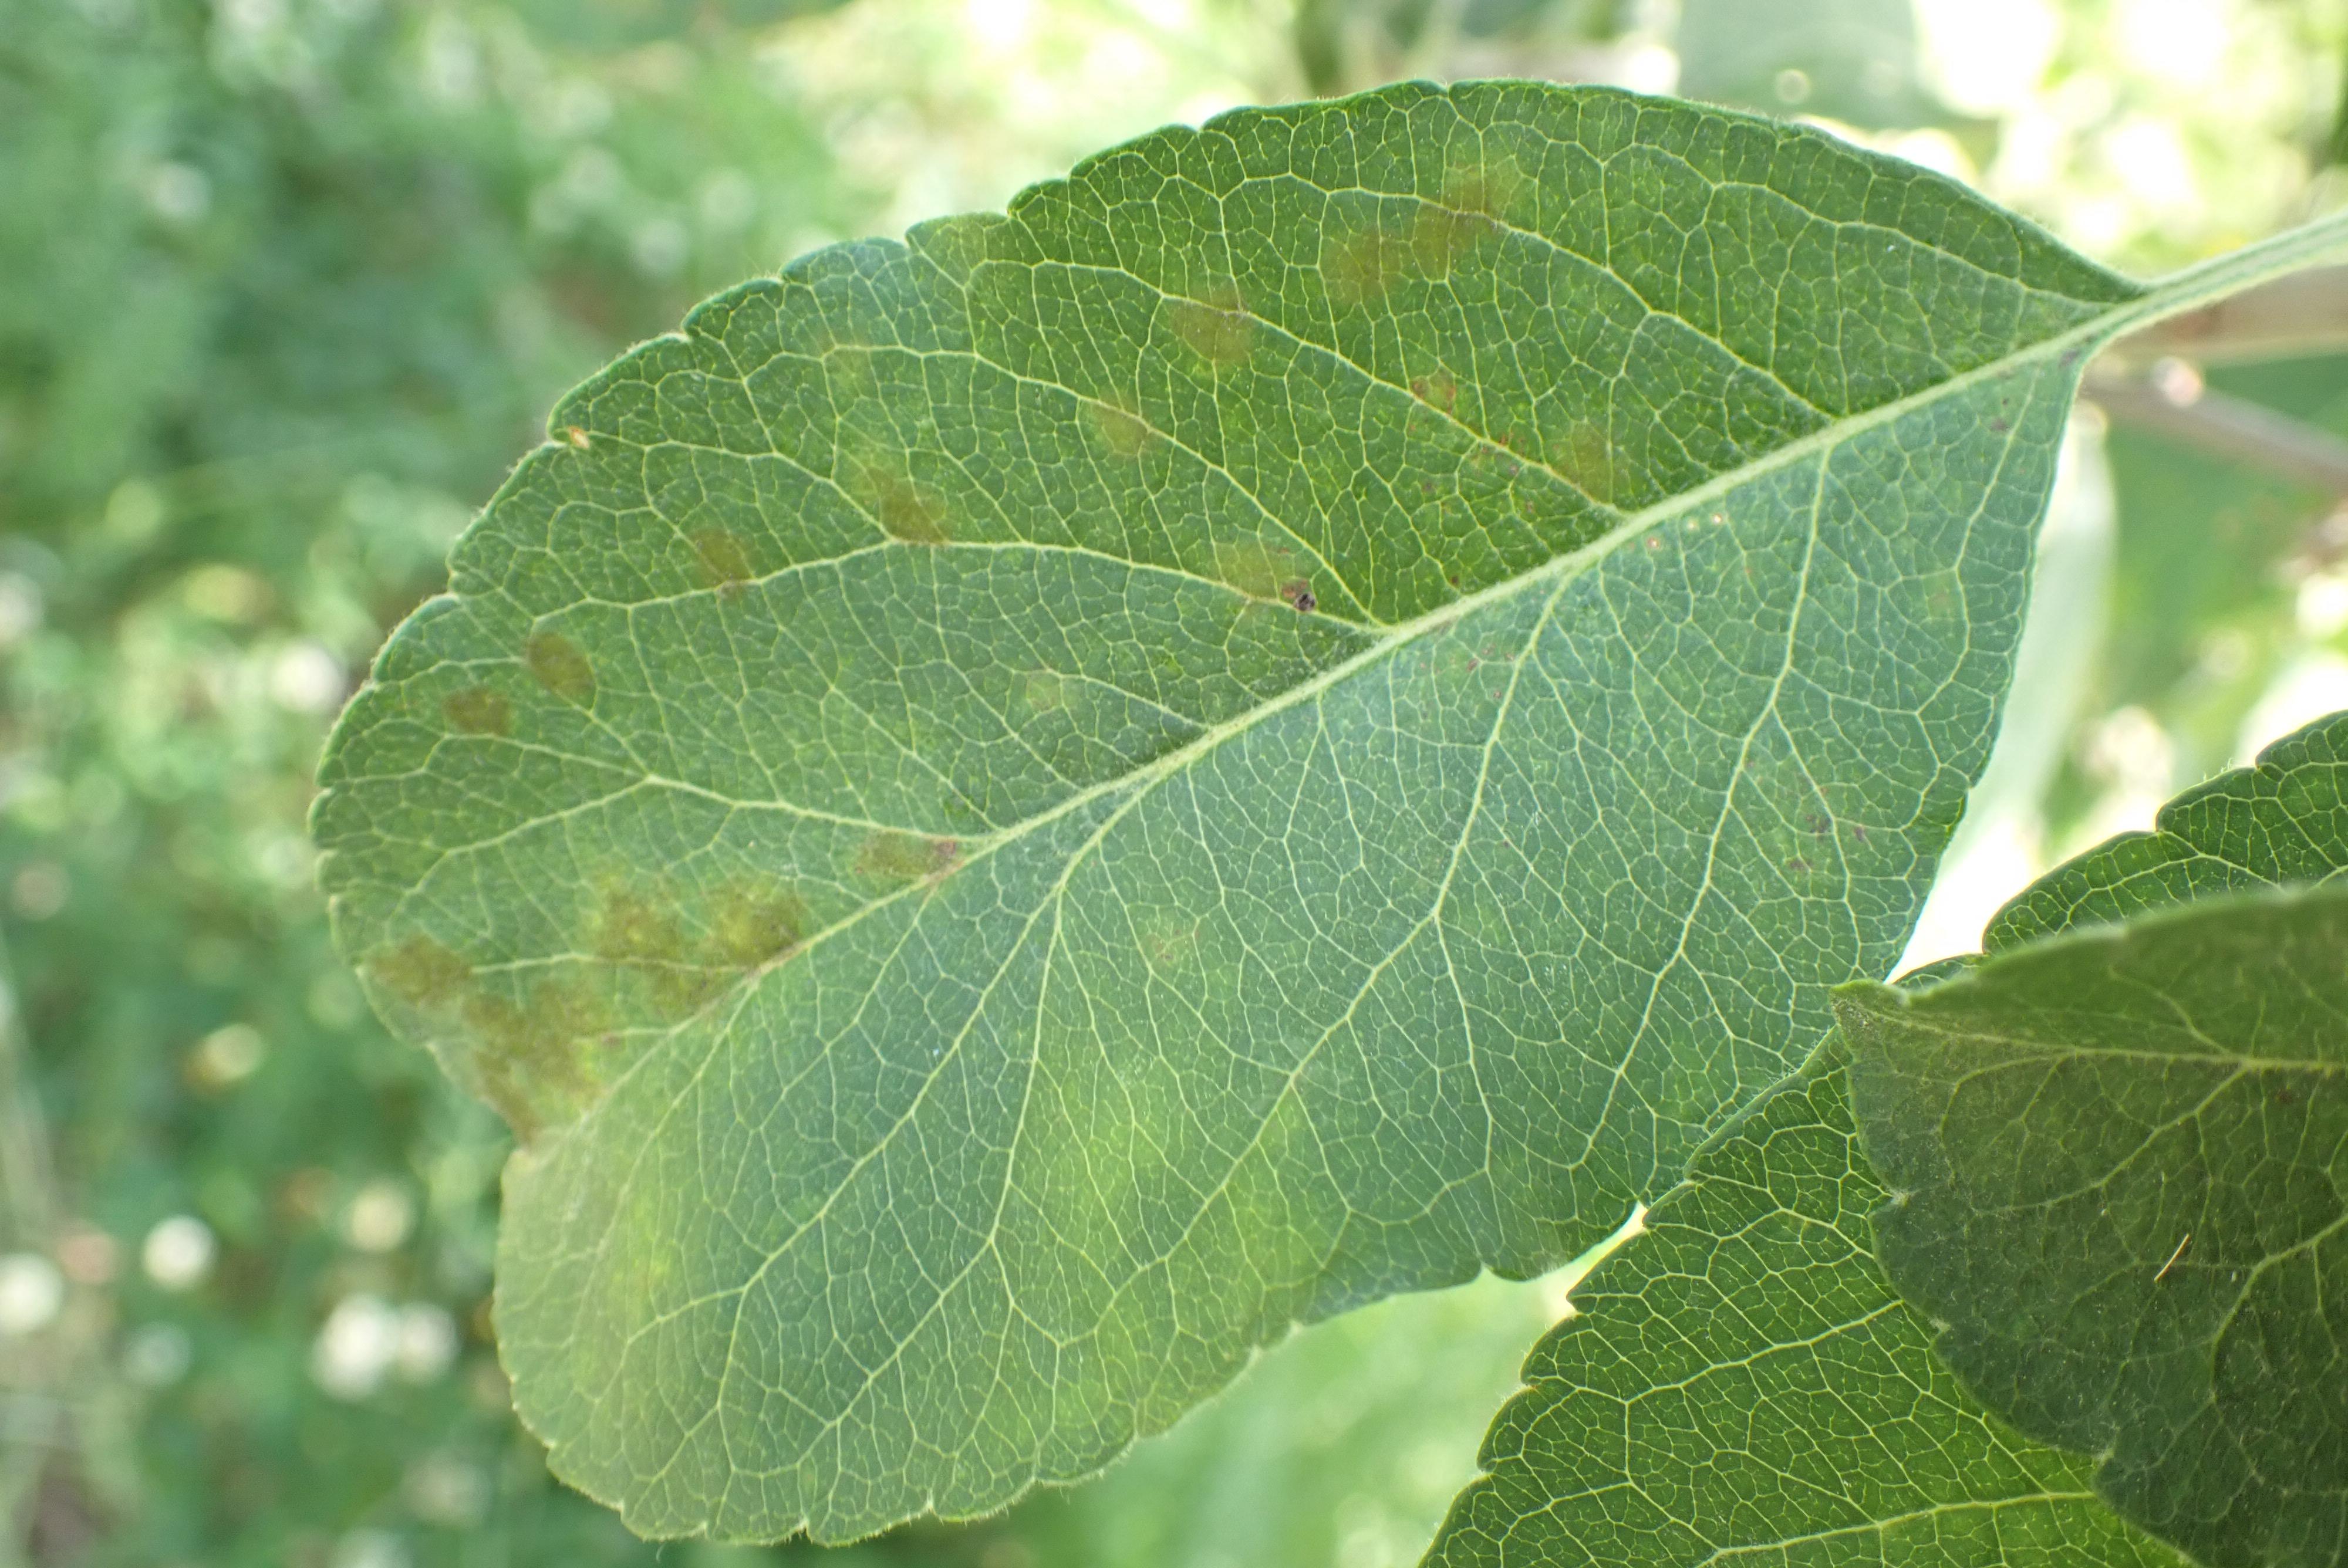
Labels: scab